2010 NBA Finals

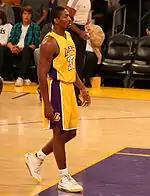
Lakers forward Ron Artest (now Metta Sandiford-Artest) made a critical three-point field goal late in the fourth quarter to give the Lakers a six-point lead.

This game was the first Game 7 in an NBA Finals since five years earlier, as well as head coach Phil Jackson’s first-ever Finals Game 7. Both the Celtics and Lakers kept the game close early in the first quarter with each team holding a one-point lead. Suddenly, the Lakers offense began to falter with starters missing field goals and easy layups. The Celtics utilized their opponents struggles to widen their lead. After the team's first full timeout, the Celtics managed to outscore the Lakers 6–1, with Davis scoring four points on questionable calls. The Celtics held the Lakers to only 14 points and took a 23–14 lead ending the first quarter.